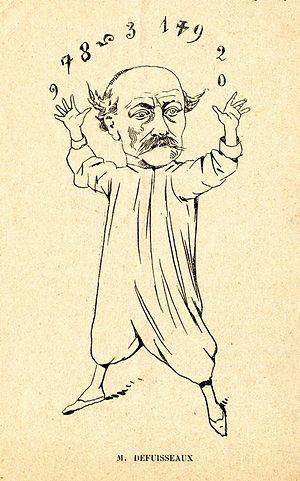
Alfred Eloi Nicolas Defuisseaux, né à Mons le 9 décembre 1843 et mort à Nimy le 11 novembre 1901, est un avocat et un homme politique socialiste et républicain belge.